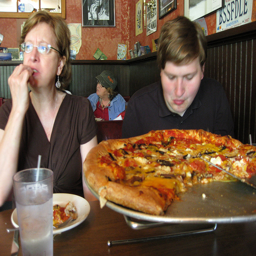
A man and a woman sitting at a table eating a pizza.
Two people are eating a large pizza at a restaurant.
A boy eats a large pizza on a metal platter
This is a family out to dinner enjoying  a pizza.
an image of people a large pizza at a diner